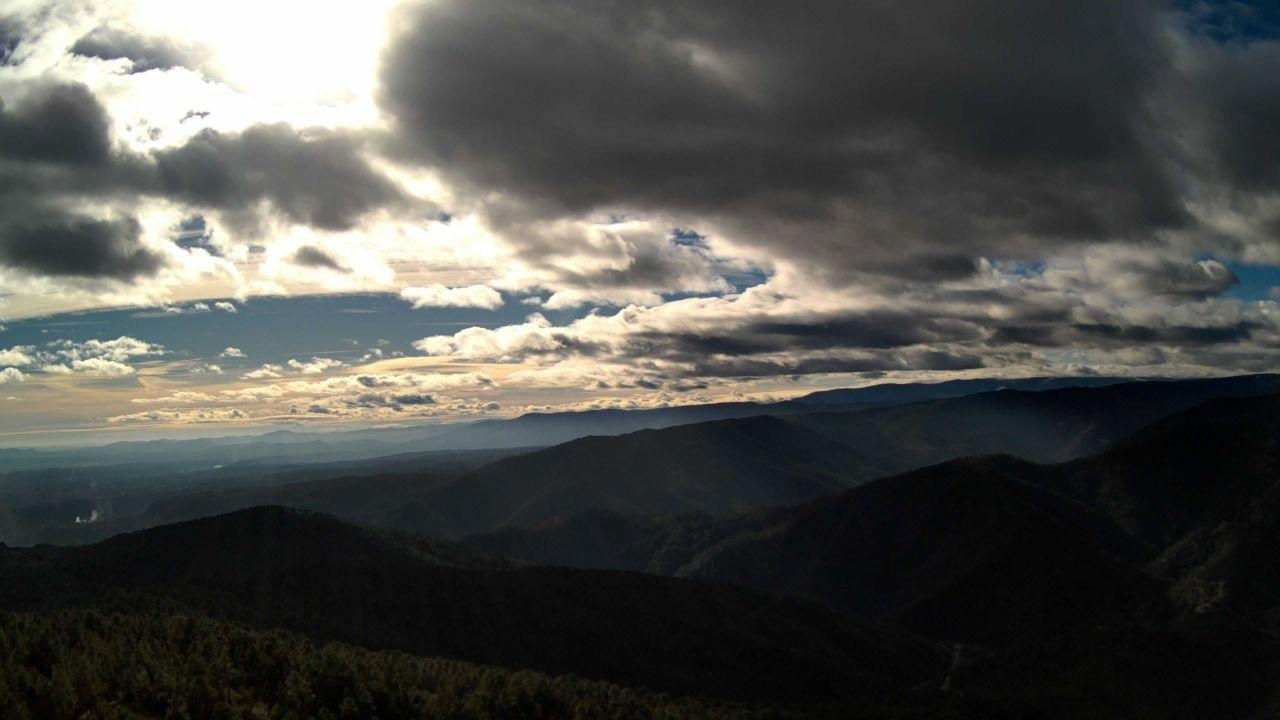
Fire: no
Smoke: yes